Gábor Bódy

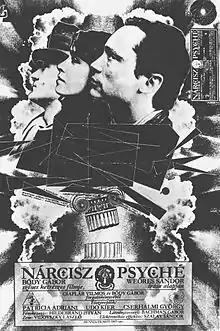
"Nárcisz és Psyché" - movie poster

After many frustrated projects Bódy managed to complete what was to become his final feature film "Kutya éji dala" ("Dog's Night Song"). The director of photography for "Dog's Night Song" was Johanna Heer. Bódy cast himself as the lead in this ambitious and influential feature which incorporated Super8 and video footage as well as a range of Hungarian underground punk bands (Galloping Coroners, Trabant) of the time in order to a film "deeply rooted in the fundamentals of today's reality."